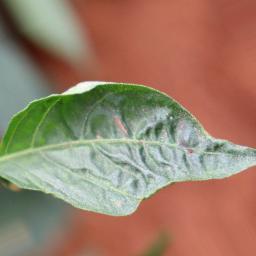
Label: mites_and_trips